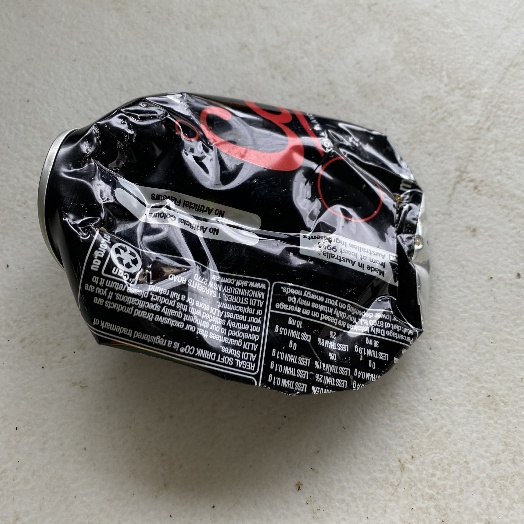
Label: Metal